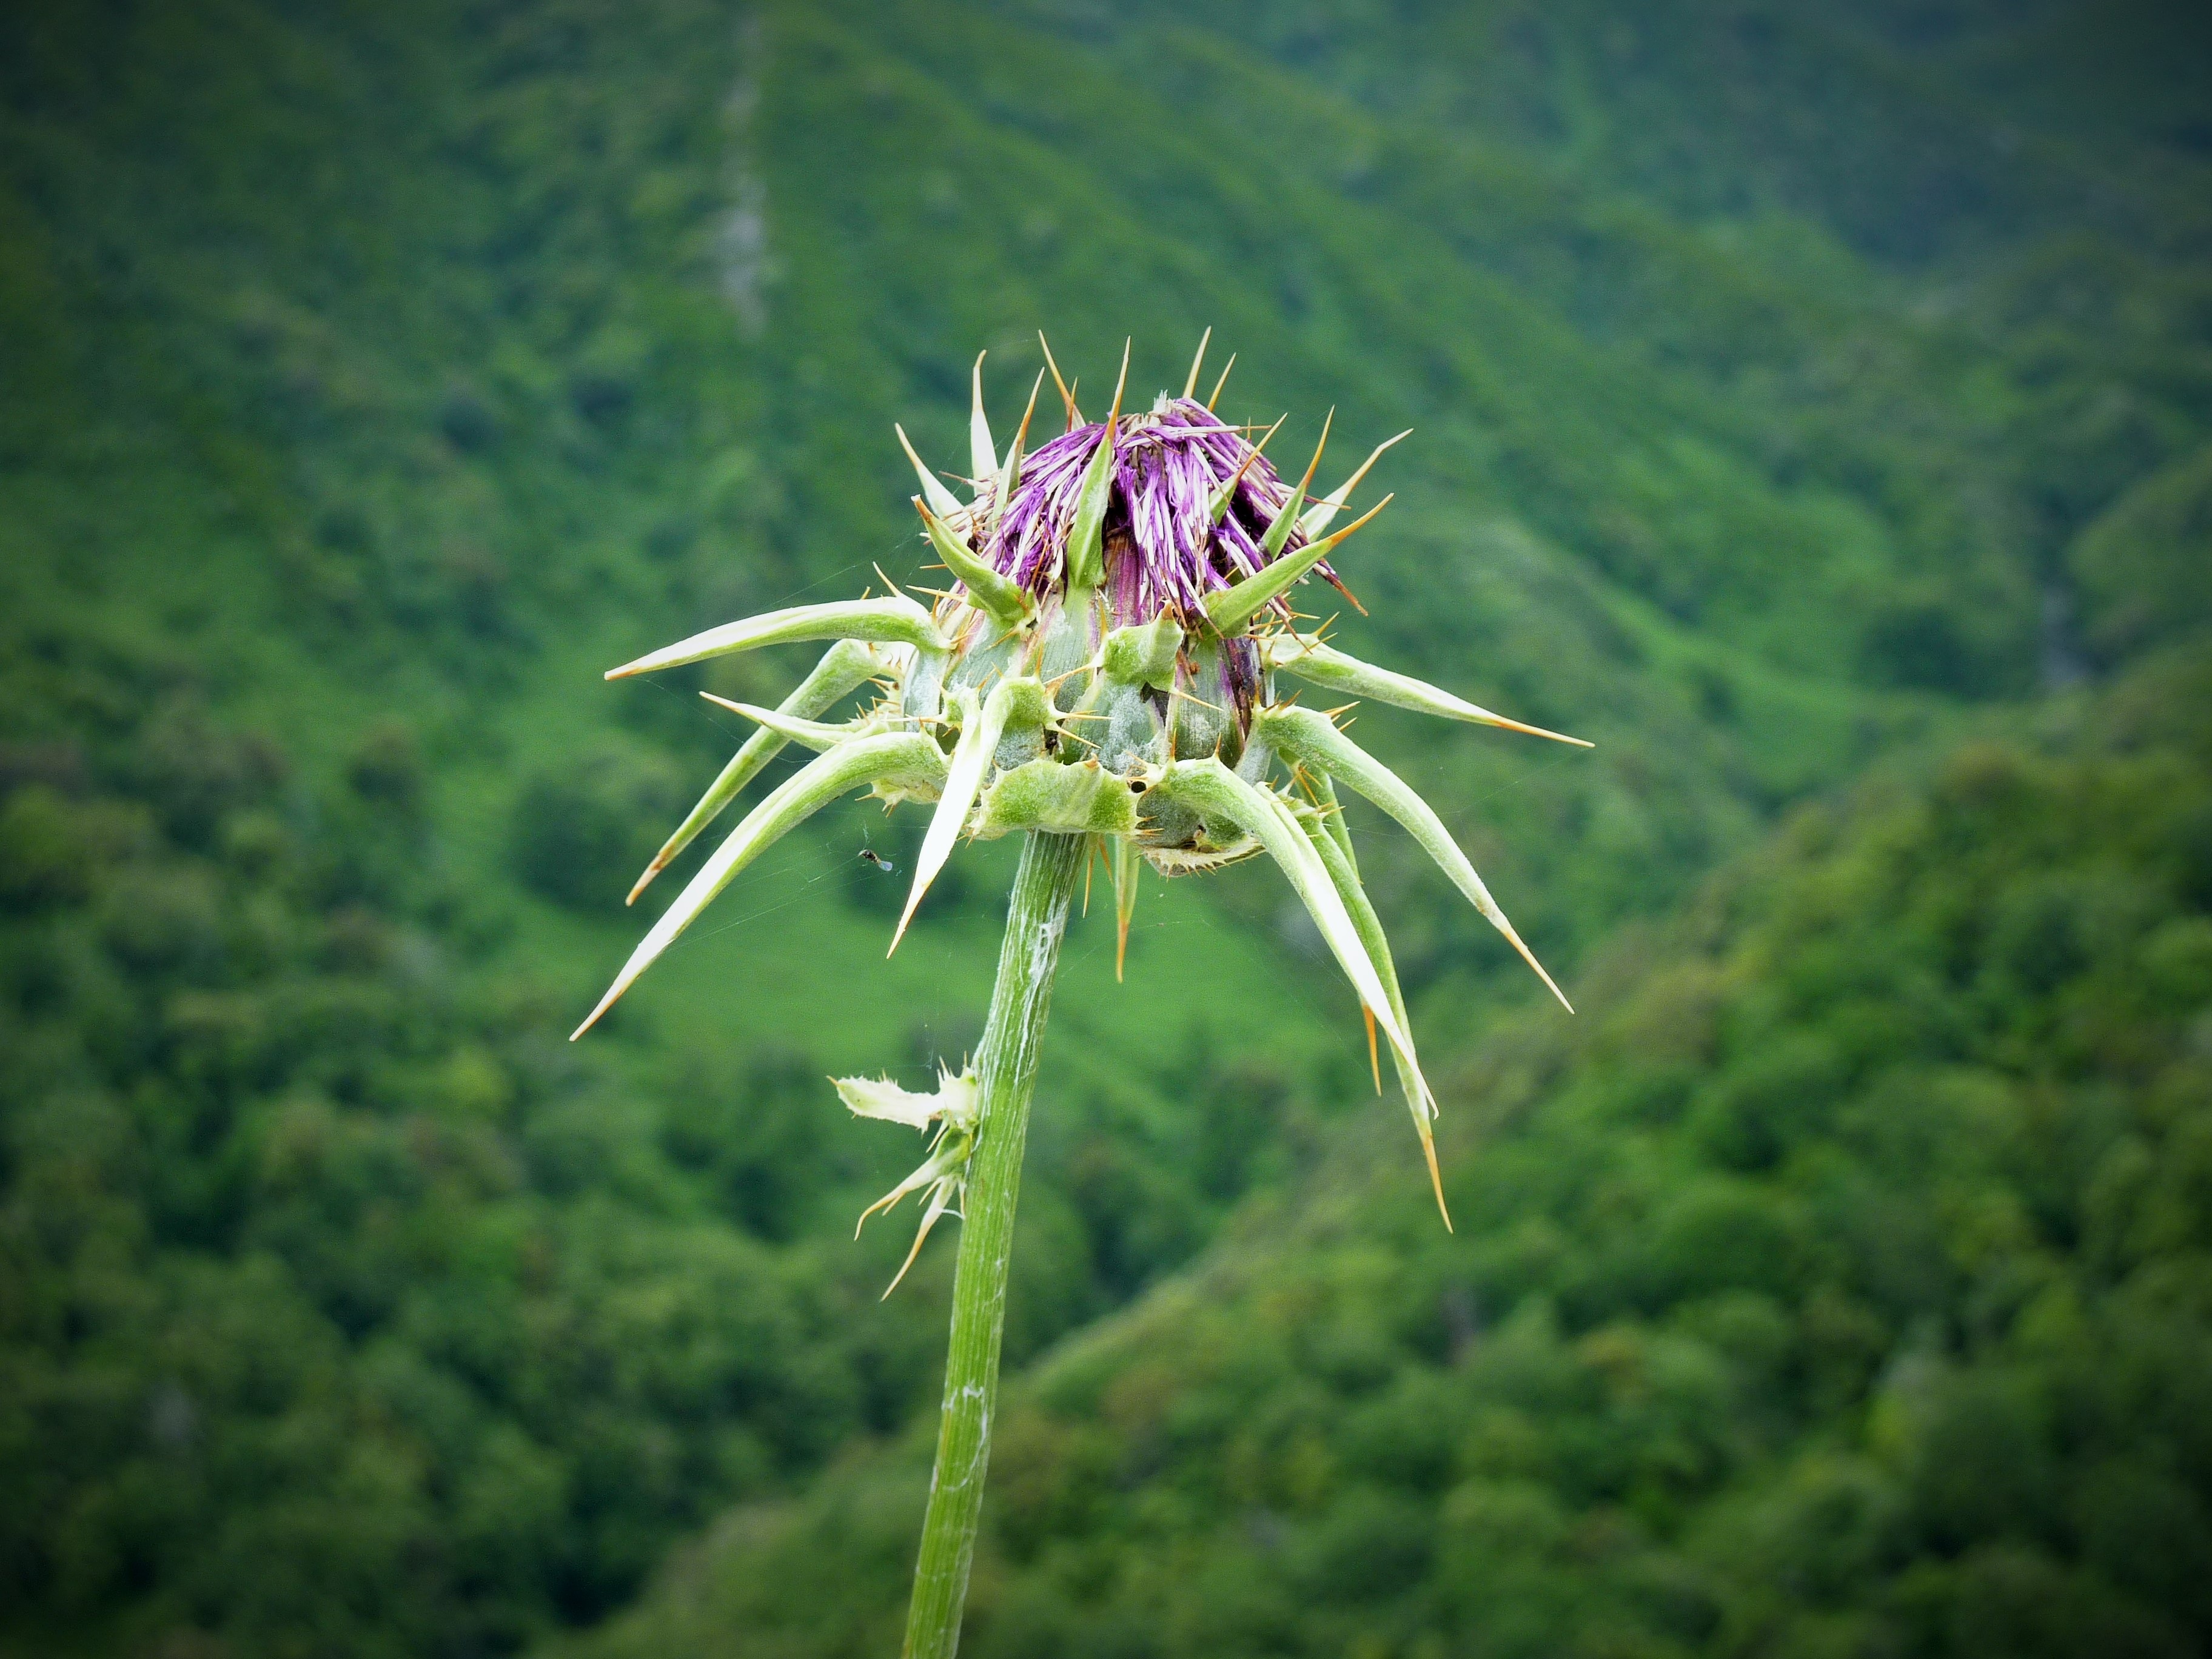
tree, nature, forest, grass, blossom, plant, meadow, leaf, flower, bloom, green, botany, close, flora, fauna, wildflower, weed, wild plant, shrub, rainforest, thistle, macro photography, flowering plant, wild herbs, land plant